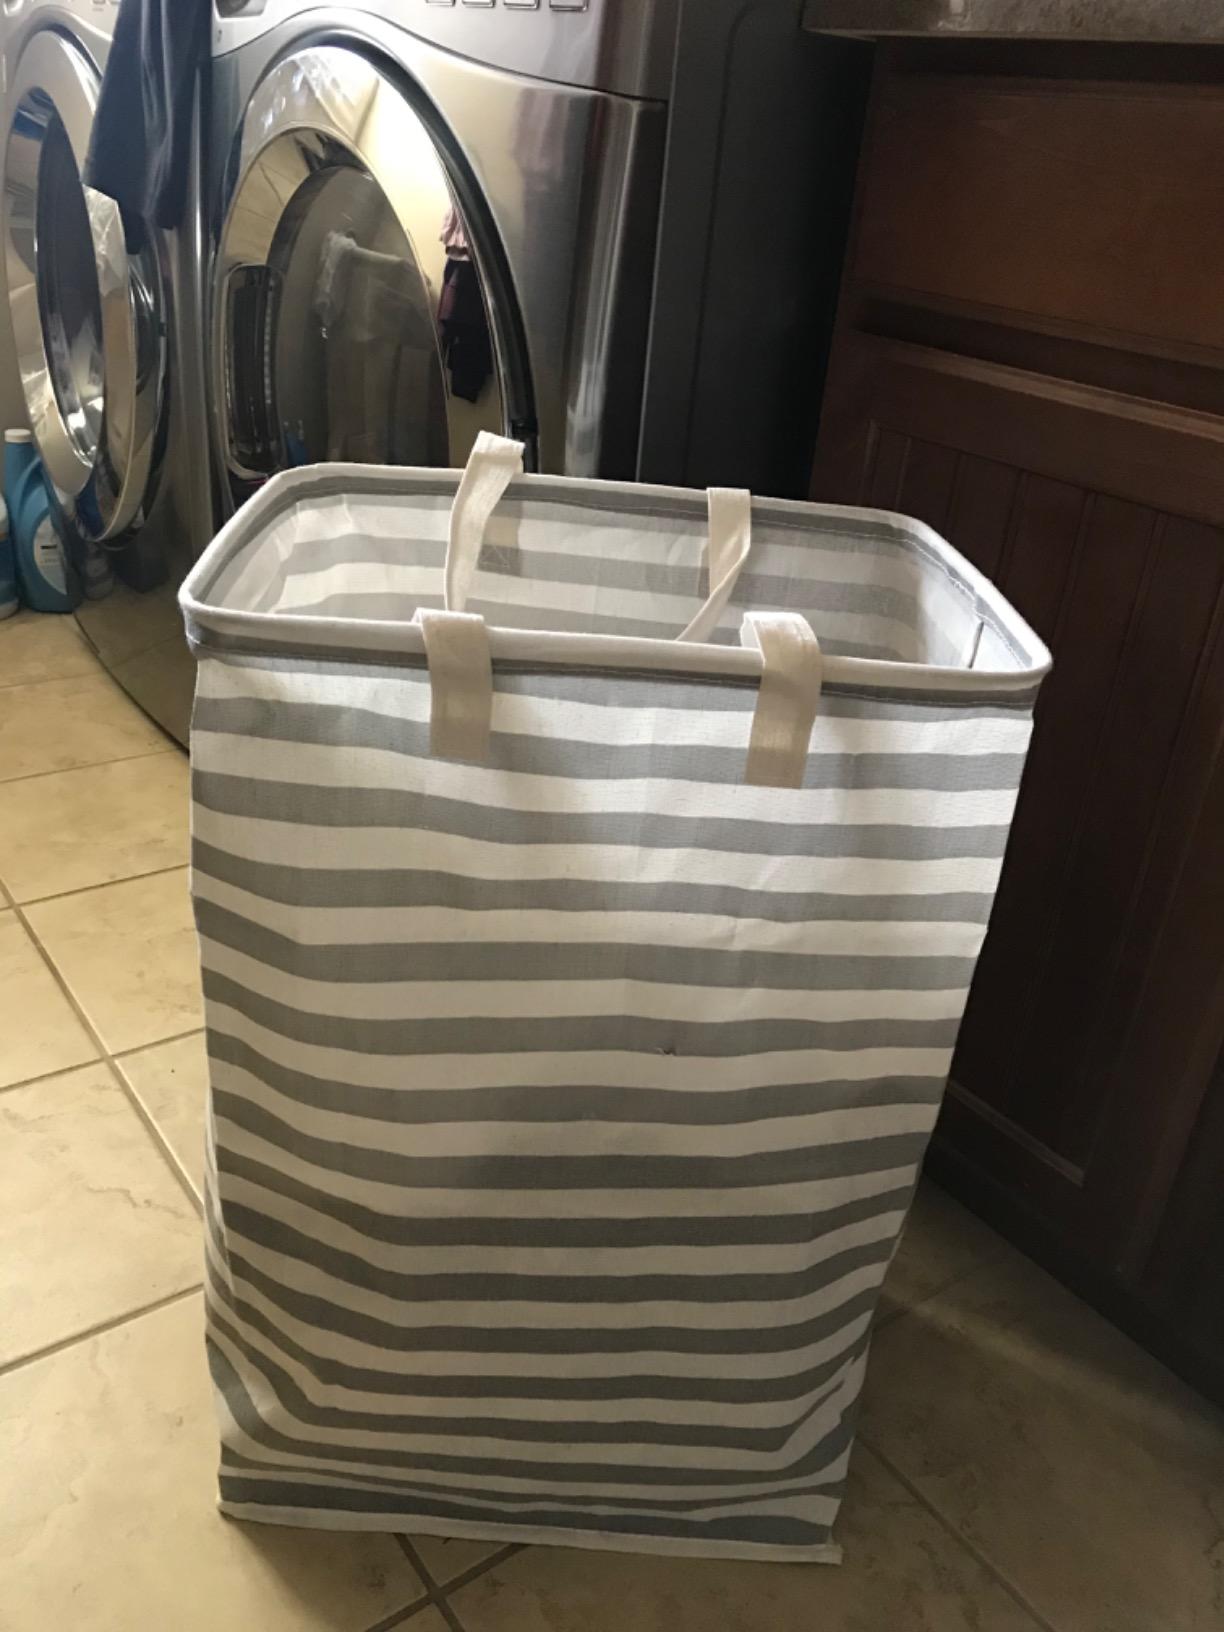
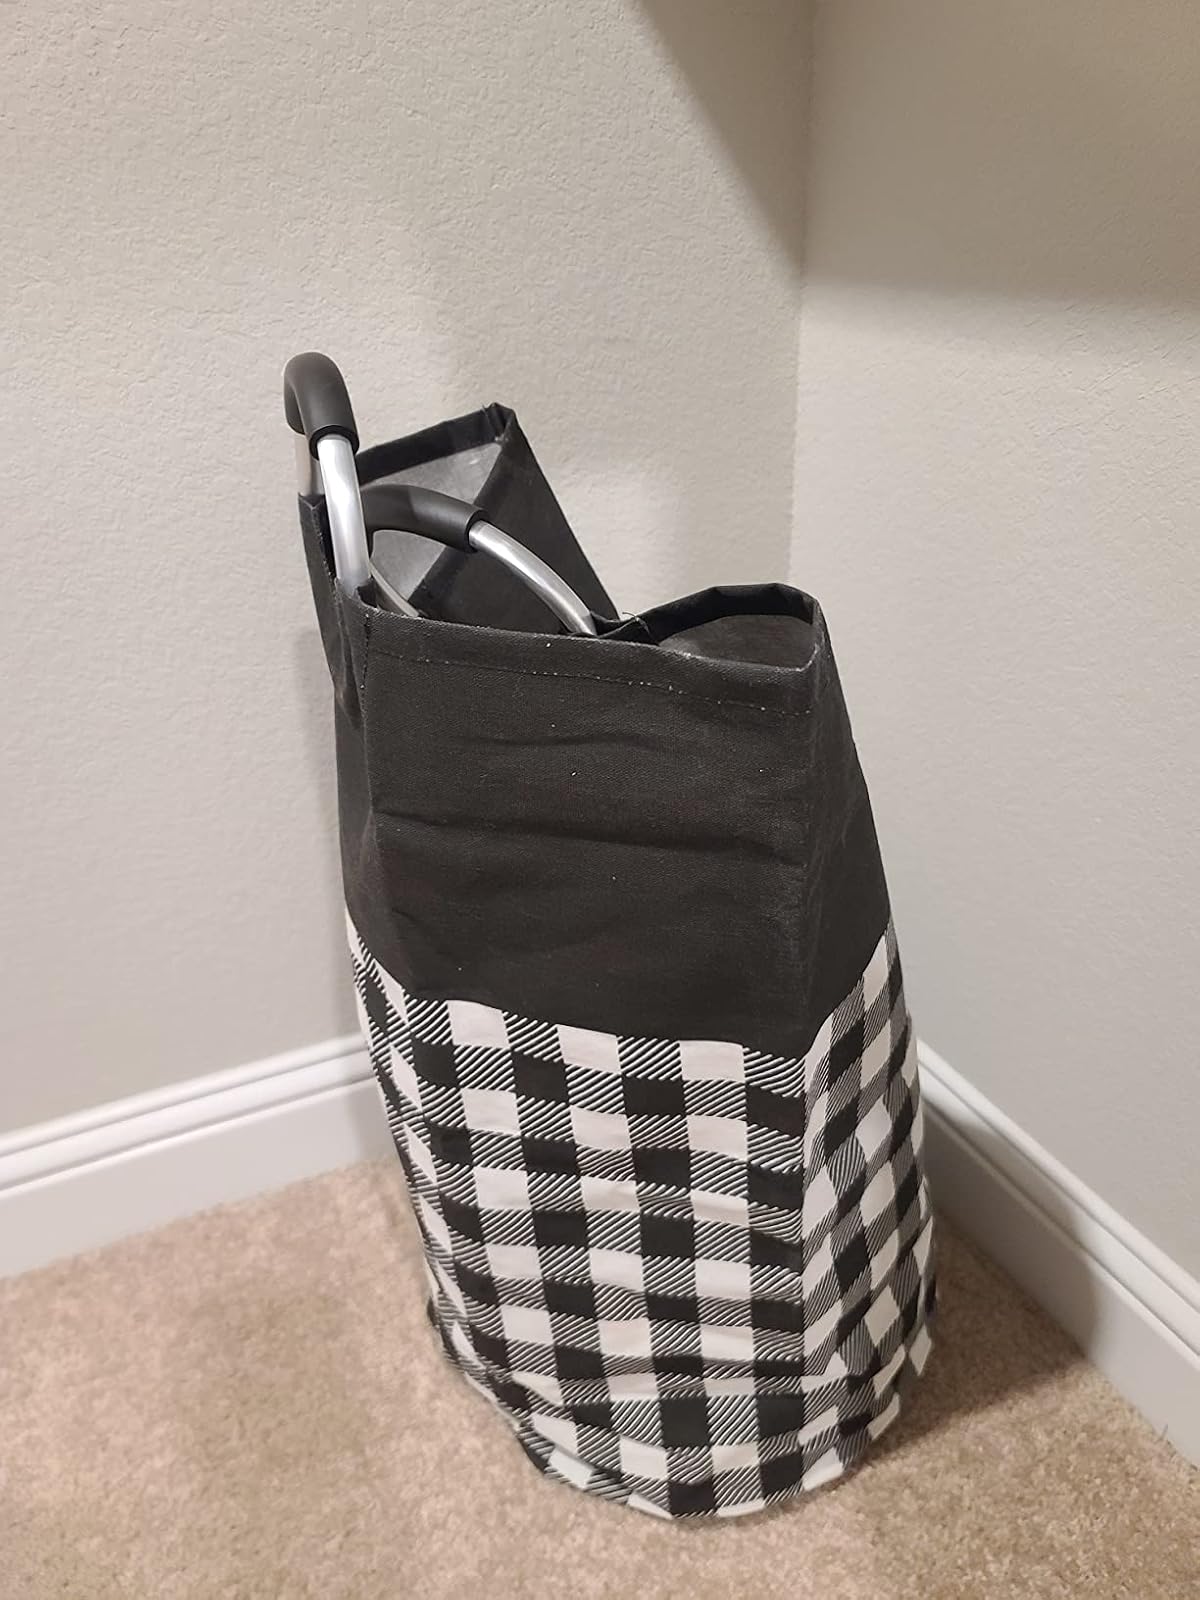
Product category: items_hamper
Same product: no